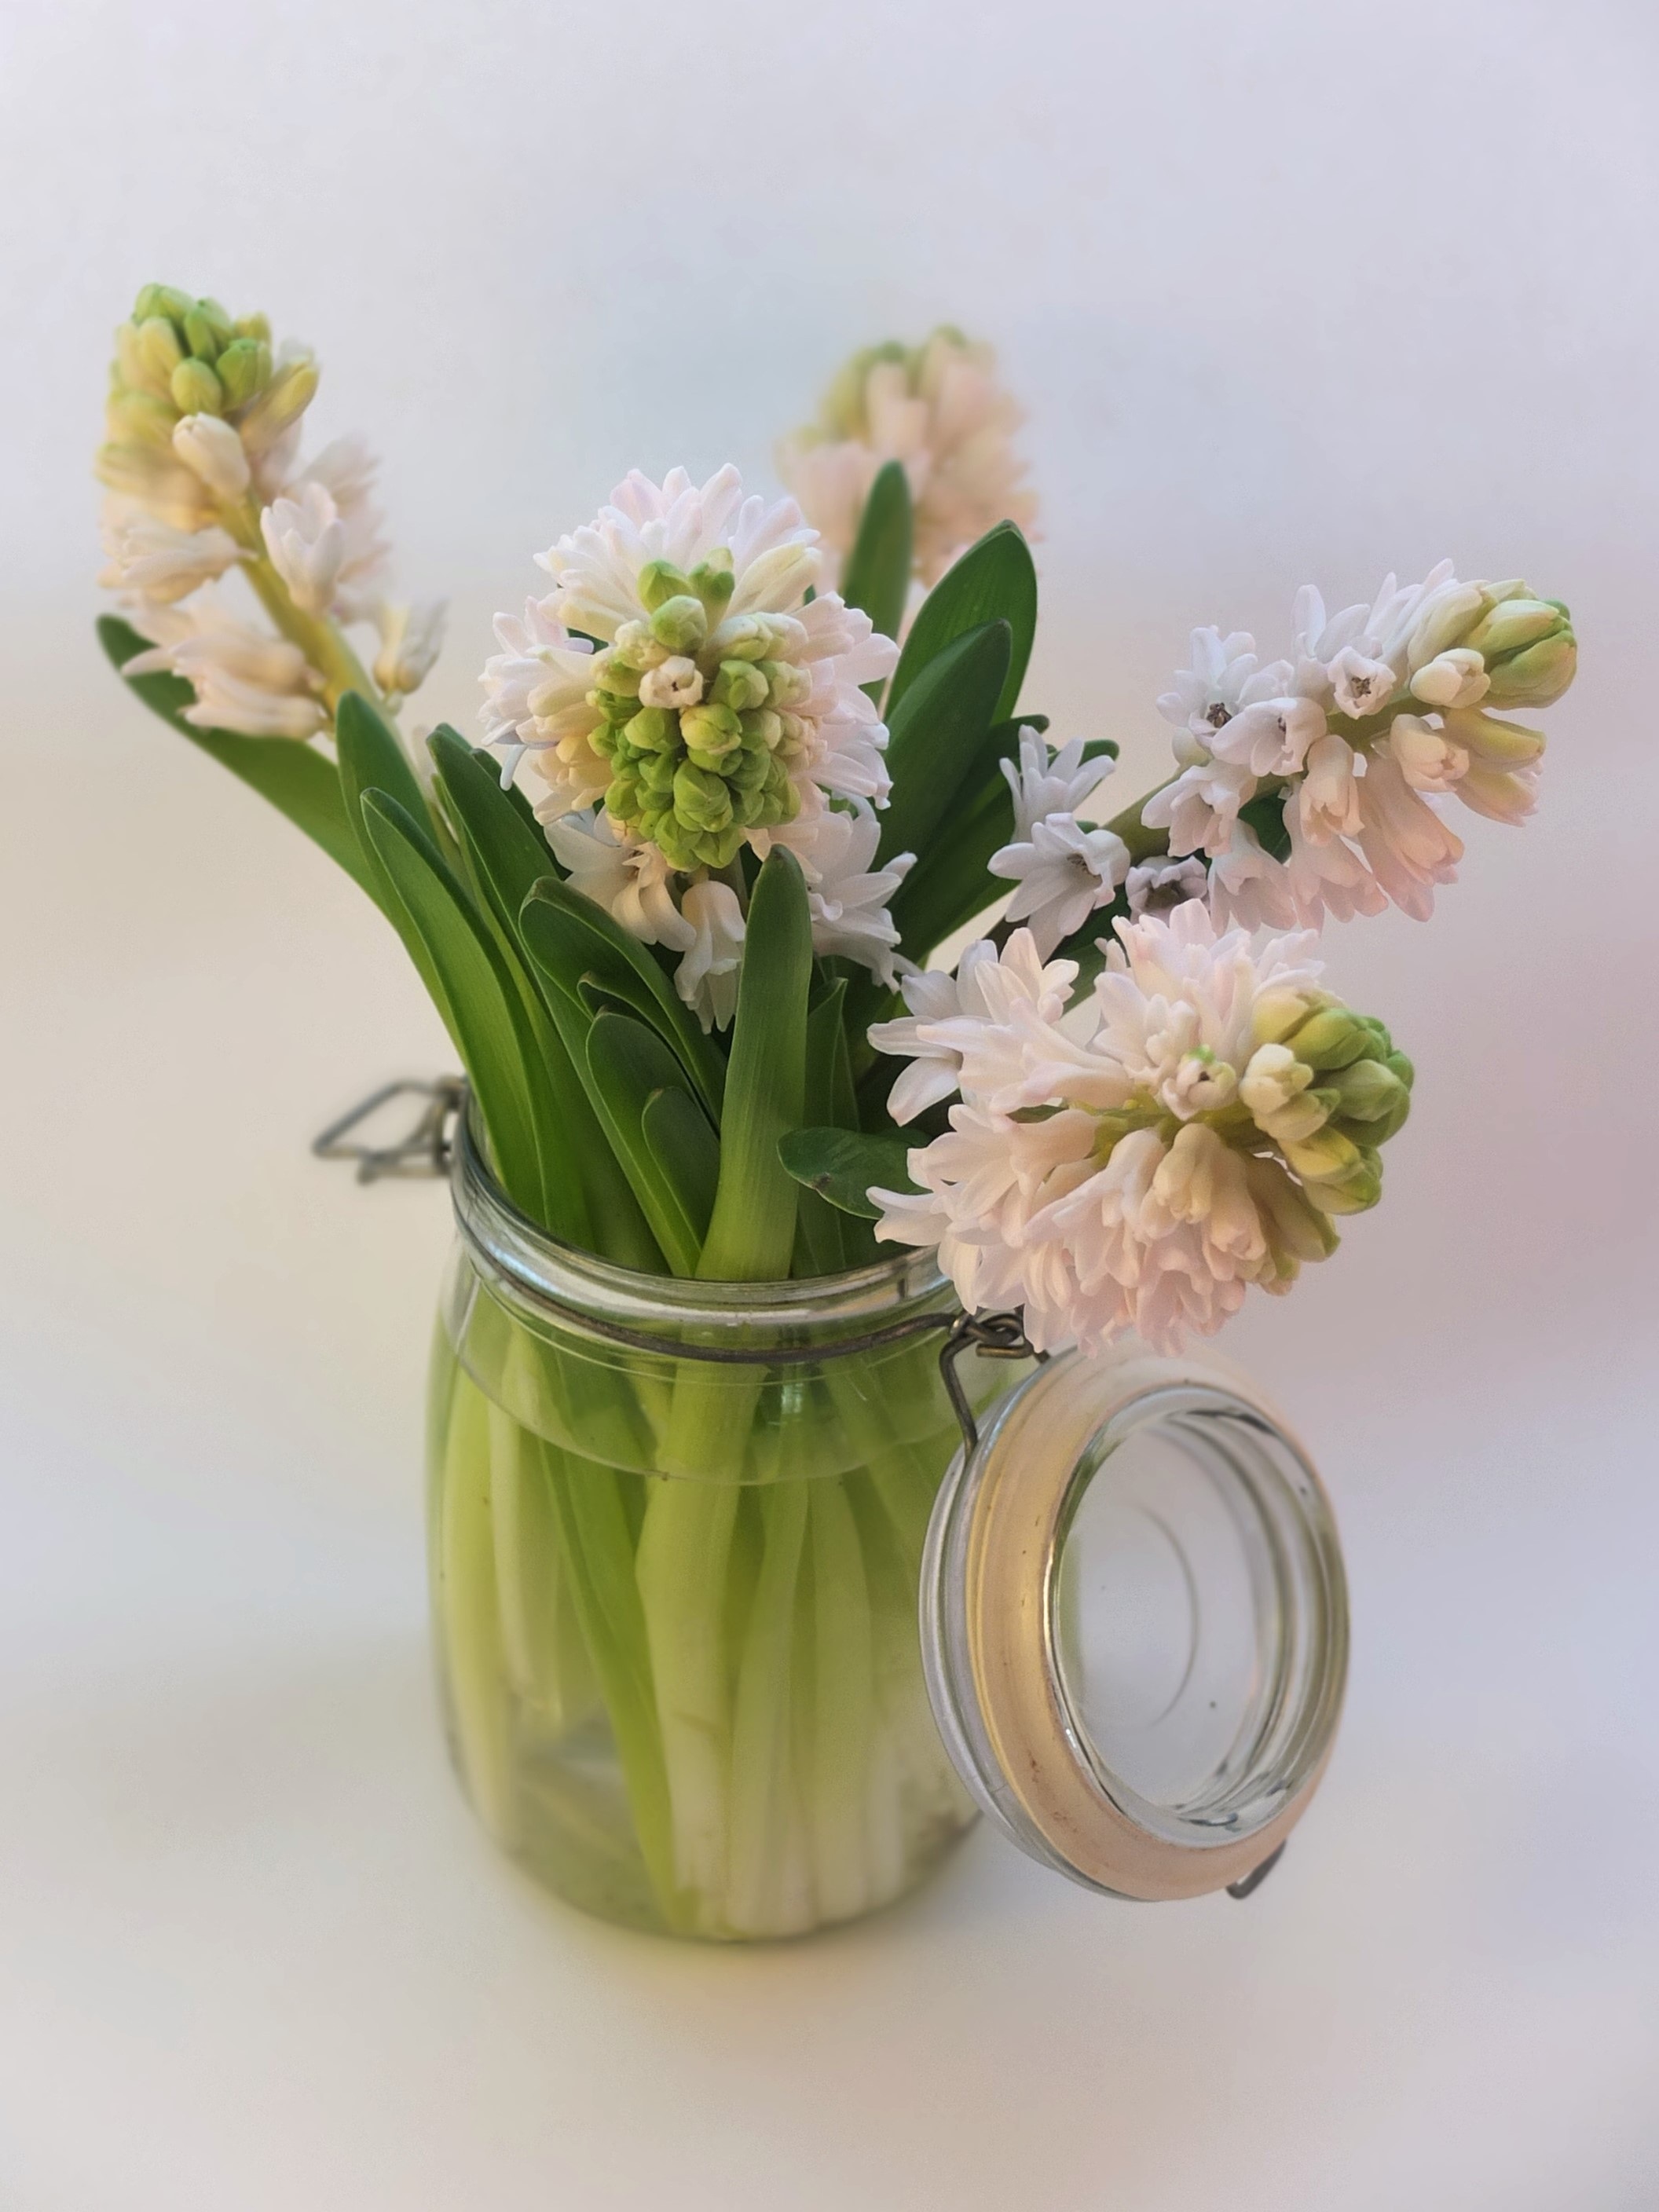
water, nature, plant, leaf, flower, petal, bloom, bouquet, gift, vase, spring, green, natural, blooming, garden, pink, flowers, design, bulbs, springtime, floristry, hyacinth, flowering plant, mother's day, flower bouquet, cut flowers, floral design, centrepiece, artificial flower, land plant, flower arranging